Ralt RT1

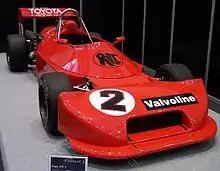
1978 Ralt RT1 F3 chassis

The Ralt RT1 is a race car chassis produced by Ralt, and was the first modern car produced by the company. It saw widespread use in a number of different motorsports categories, mostly open-wheel racing, but later including sports car racing. It was powered by a number of different four-cylinder engines of about in displacement, of different origin, including Hart, Cosworth, Toyota, and Volkswagen engines.